Single-electron transistor

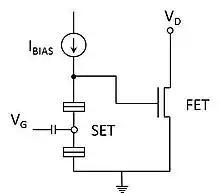
Hybrid SET–FET circuit

The level of the electrical current of the SET can be amplified enough to work with available CMOS technology by generating a hybrid SET–FET device.